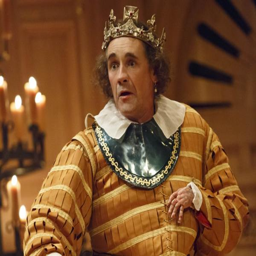
my kingdom for a horse : in the second play , military commander , takes on the part of the ruthless monarch .